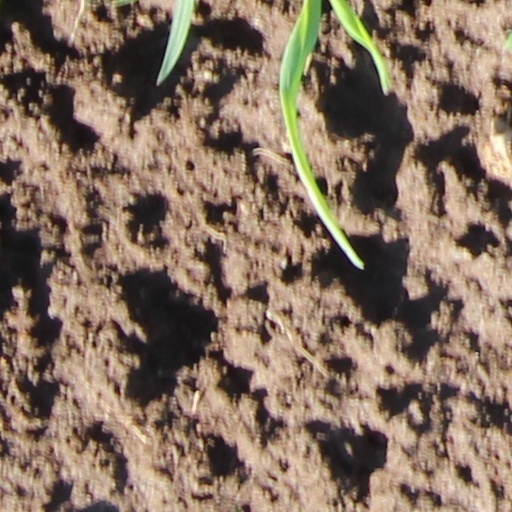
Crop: wheat